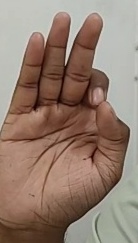
ASL sign: F